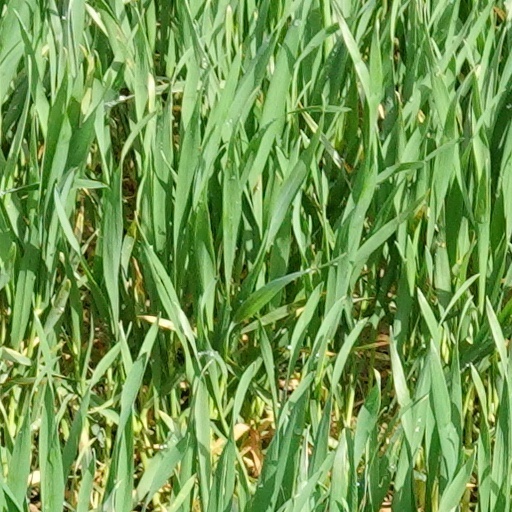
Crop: wheat